Sisteronia

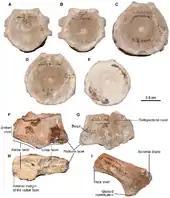
Axial and shoulder girdle elements of the holotype

"Sisteronia" possesses three autapomorphies, unique traits, that differentiate it from all other currently known platypterygiine ophthalmosaurids. In "Sisteronia", the basioccipital possesses a raised process on the floor of foramen magnum. As observed only in a juvenile specimen of ""Platypterygius" australis", the opisthotic lacks nearly completely a paroccipital process. Mature individuals of ""P." australis" lack this condition, unlike mature specimens of "Sisteronia". The teeth of "Sisteronia" are rectangular in cross-section with small crown and root, the labiolingual length being usually equal to one half of the anteroposterior length. As suggested by its delicate, slender and unworn teeth, "Sisteronia" preyed on soft and small prey such as small fishes and neocoleoid cephalopods.